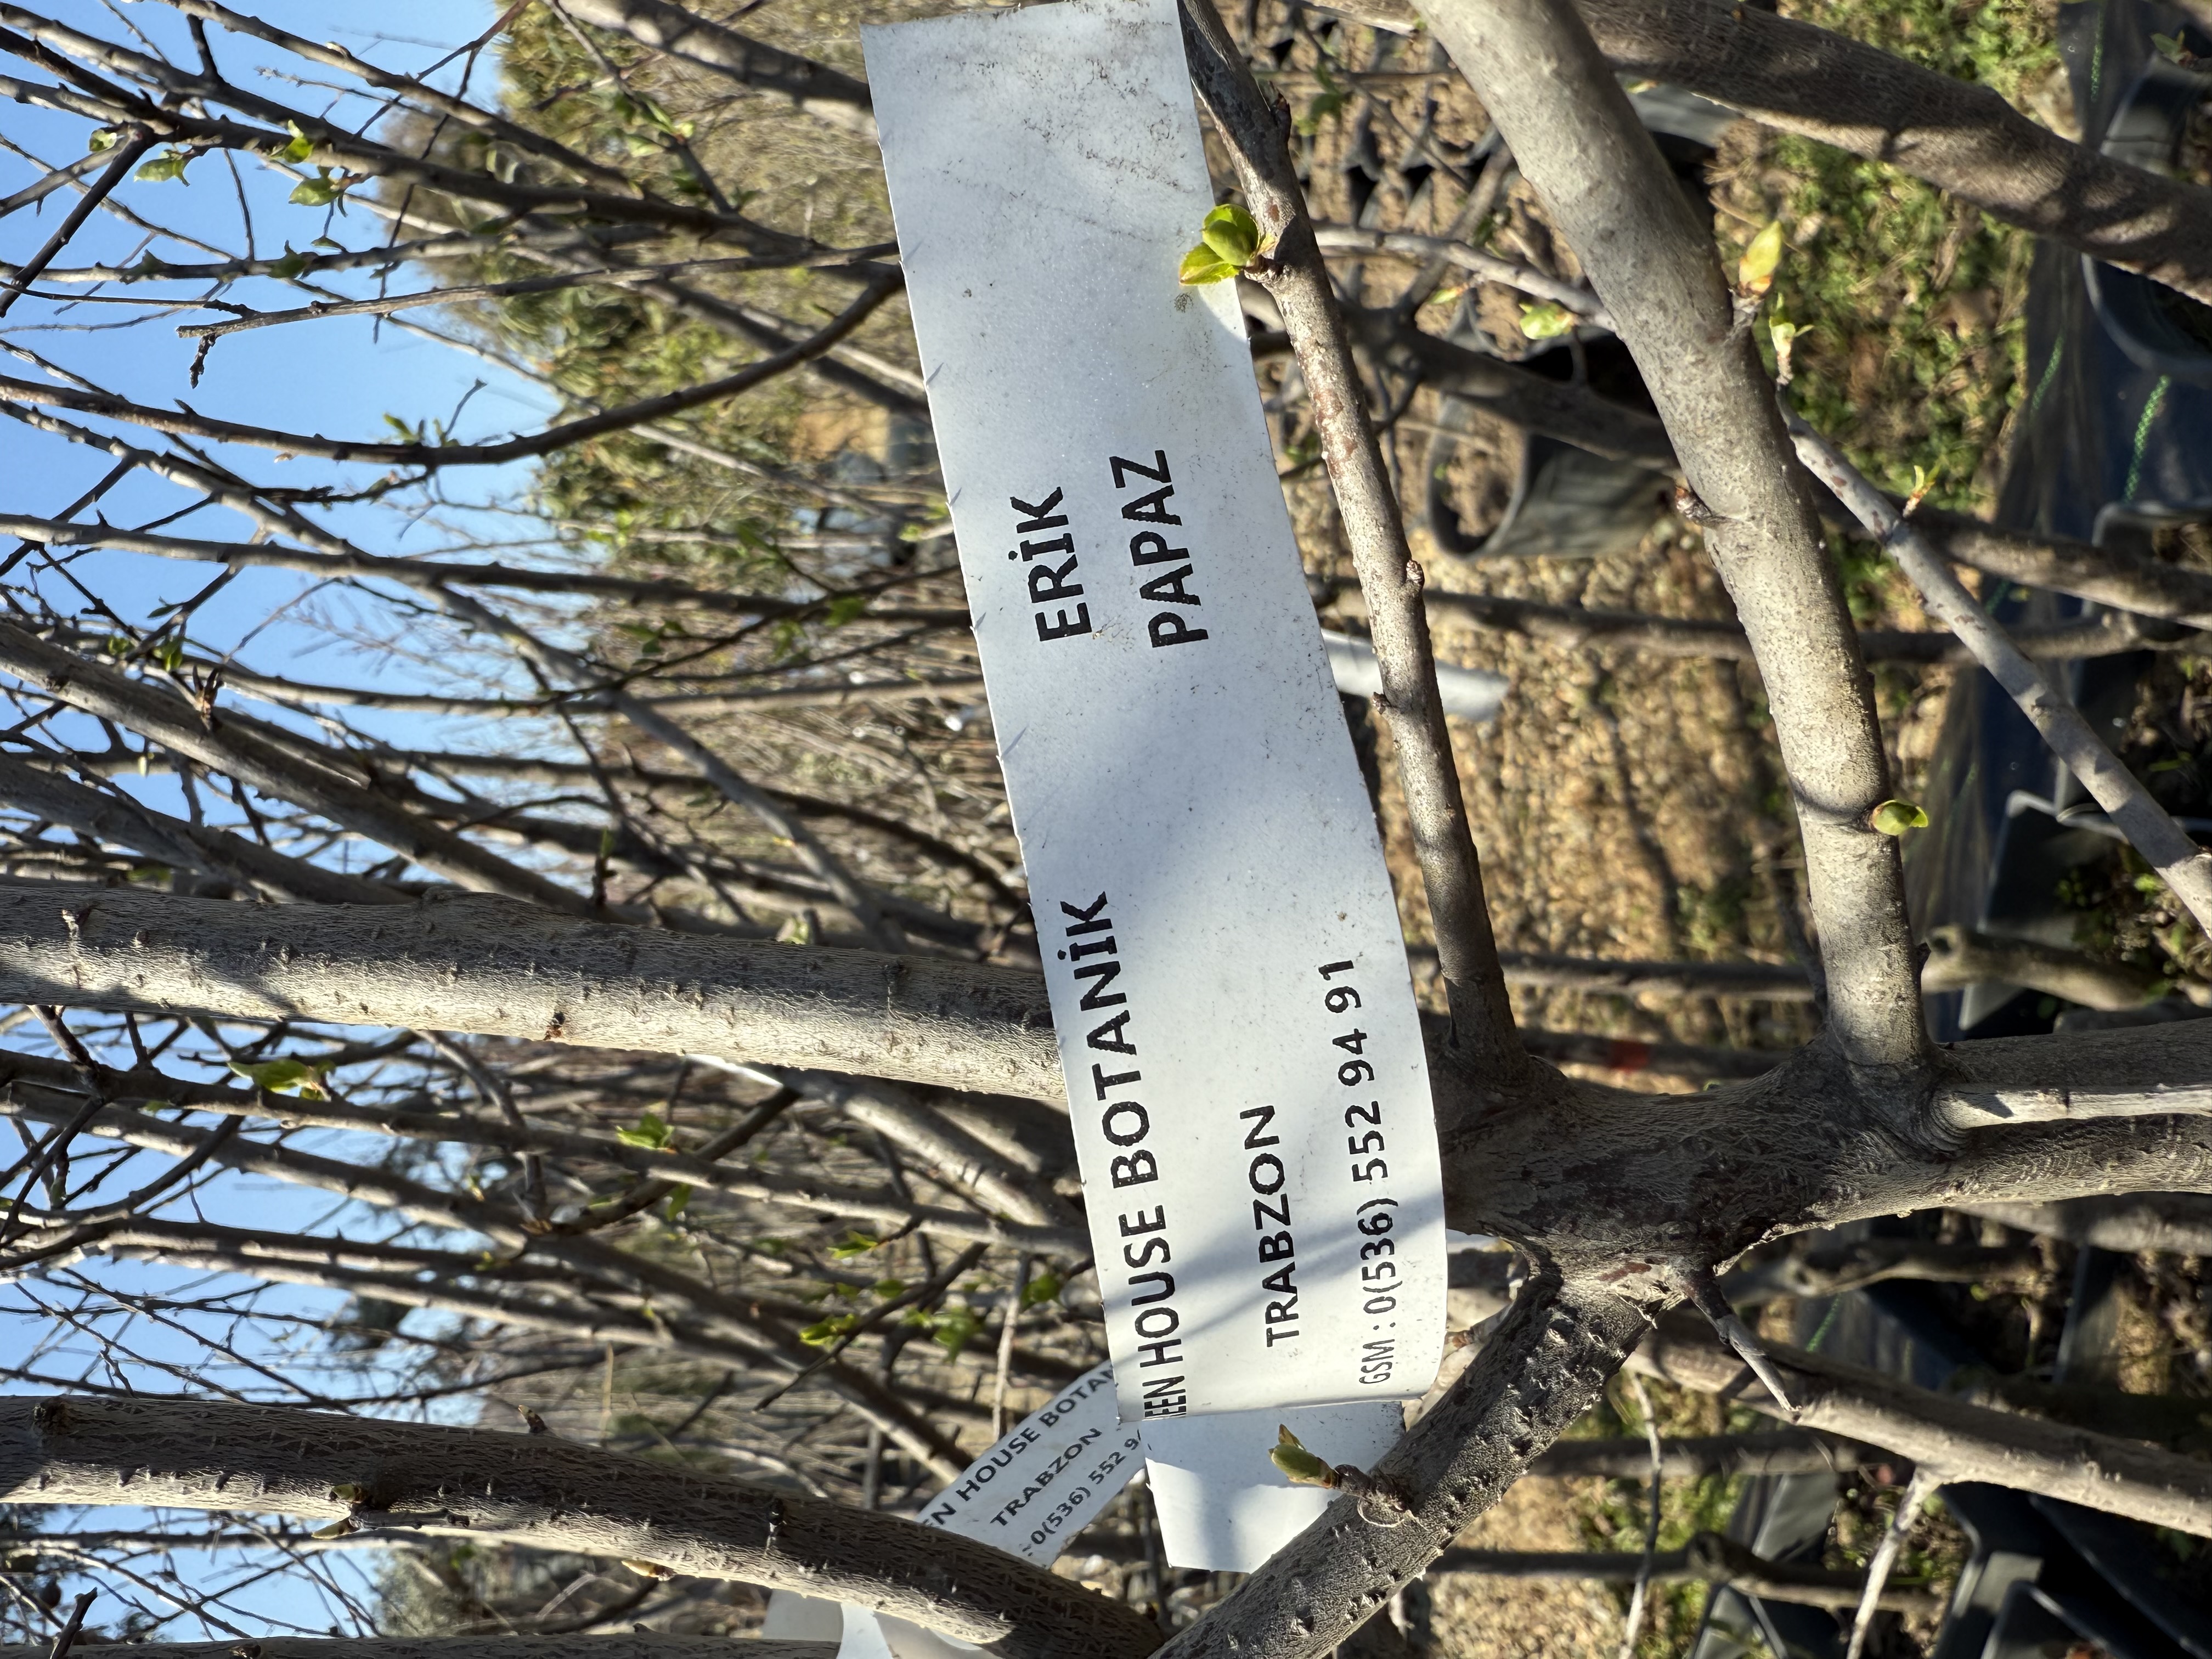
Variety: Papaz Plum